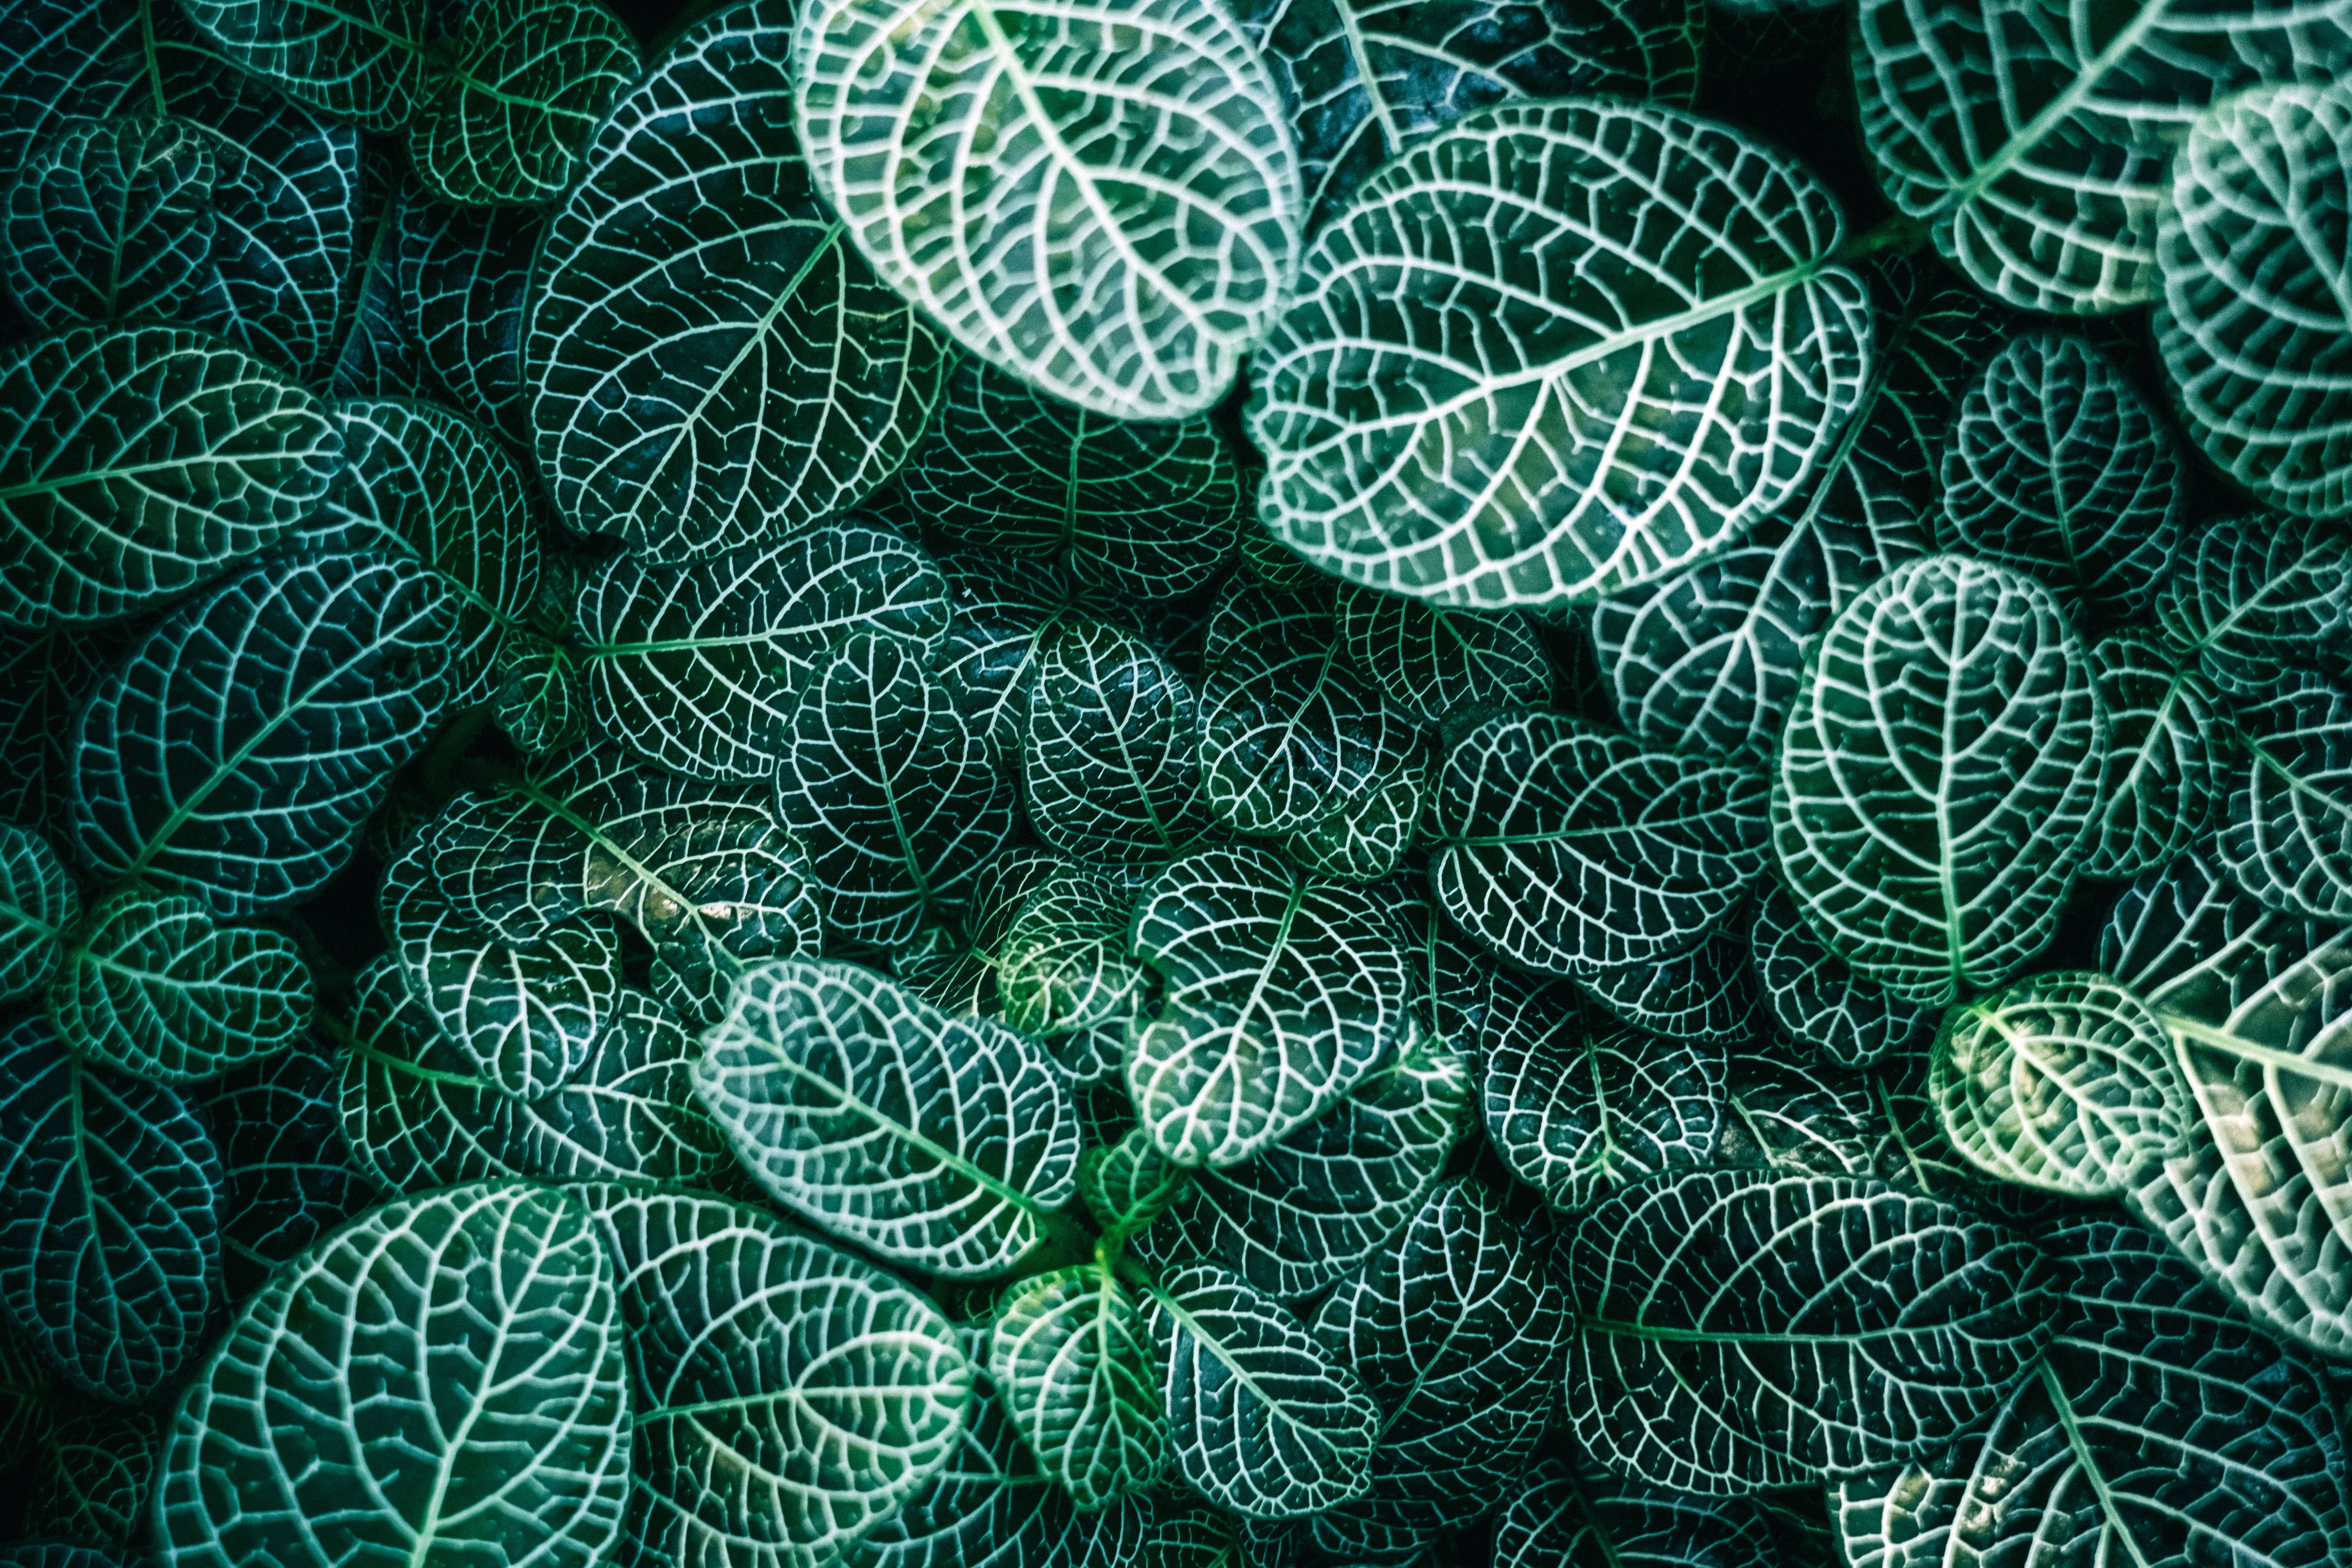
branch, abstract, plant, texture, leaf, flower, frost, decoration, pattern, green, botany, material, circle, plants, close up, leaves, textile, art, design, shape